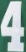
Number: 4